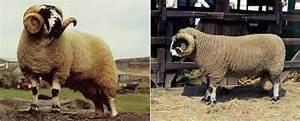
sheep